Palace Theatre, London

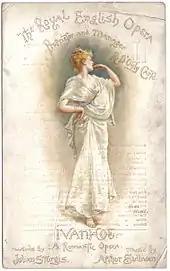
"Ivanhoe" programme cover from the theatre's first night

Commissioned by impresario Richard D'Oyly Carte in the late 1880s, the theatre was designed by Thomas Edward Collcutt. Carte intended it to be the home of English grand opera, much as his Savoy Theatre had been built as a home for English light opera, beginning with the Gilbert and Sullivan series. The foundation stone, laid by his wife Helen in 1888, can still be seen on the façade of the theatre, almost at ground level to the right of the entrance. The theatre's design was considered to be novel. The upper levels are supported by heavy steel cantilevers built into the back walls, removing the need for supporting pillars that impede the view of the stage. The tiers, corridors, staircases, landings are all constructed of concrete to reduce the risk and damage that might be done by fire.